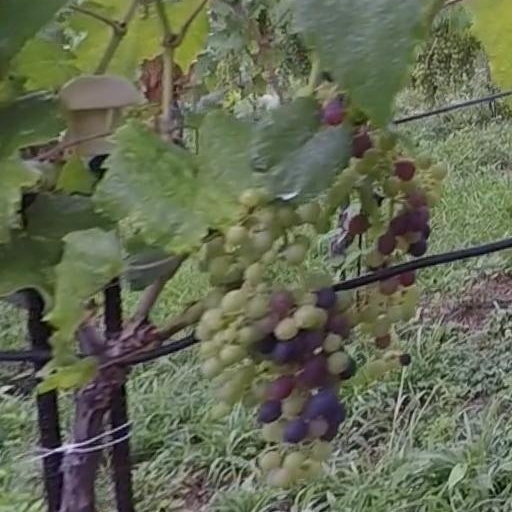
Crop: grape